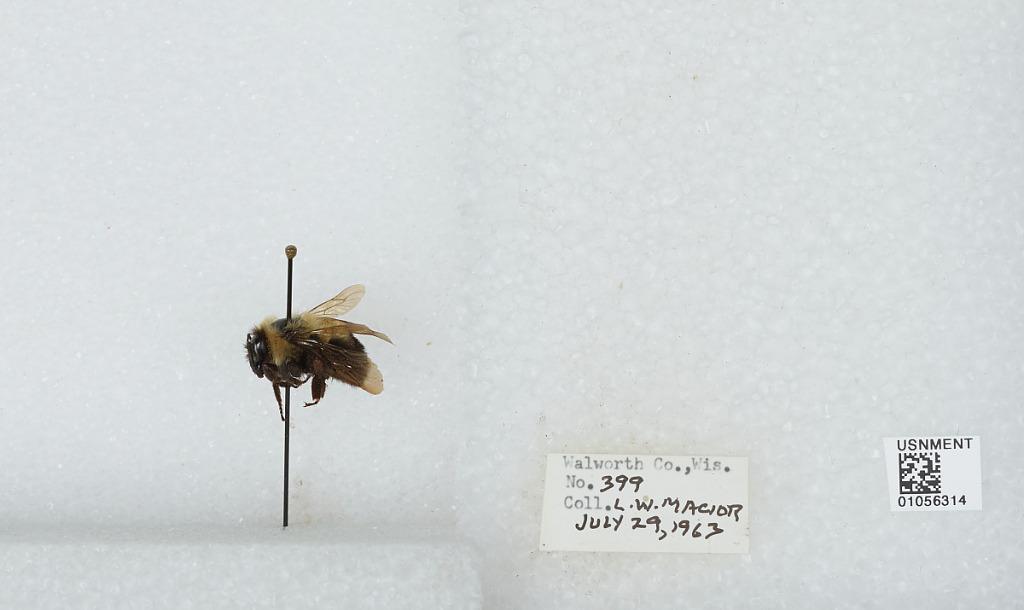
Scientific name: Bombus (Pyrobombus) bimaculatus Cresson
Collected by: L. Macior
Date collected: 1963-7-29
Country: United States
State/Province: Wisconsin
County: Walworth
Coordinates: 42.67, -88.54